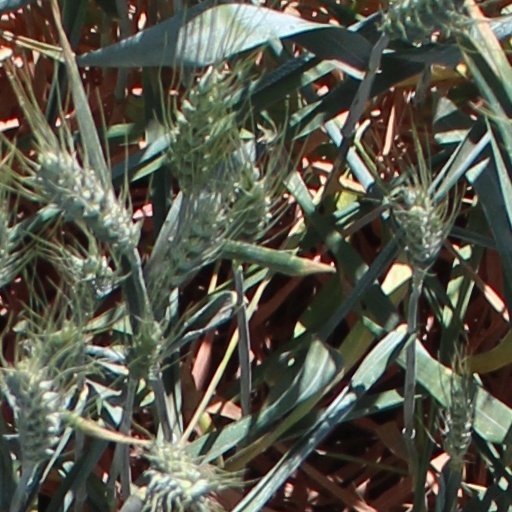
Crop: wheat